Polhillides

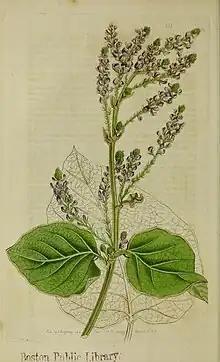
Illustration from 1815, The Botanical Register magazine, drawn by Sydenham Edwards

The genus name of "Polhillides" is in honour of Roger Marcus Polhill (b. 1937), an English botanist at Kew Gardens with a focus on Fabaceae. Who collected plants in Africa. He also wrote a book in 2001 'Flora of tropical East Africa'. The Latin specific epithet "velutina" refers to velvety,